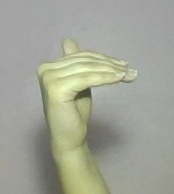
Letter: khaa